Manchester, South Junction and Altrincham Railway

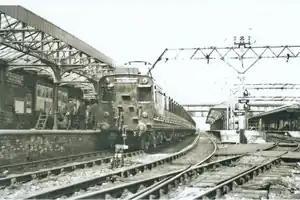
One of the 1931 1500 V EMUs at Altrincham

Despite the LNER's enthusiasm for electric traction, the LMS was the company responsible for installing most of the new electrification infrastructure on the line, while 22 new 3-car electric multiple units (EMUs) were built for the line by Metropolitan-Cammell to an LMS design. The new rolling stock was of wooden frame construction and a conservative design, with individual compartments throughout (without corridors) and offering both first- and third-class accommodation. The electric multiple units were all based at a new depot, located just south of Altrincham and Bowdon station on the site of the original MSJ&AR Bowdon terminus.